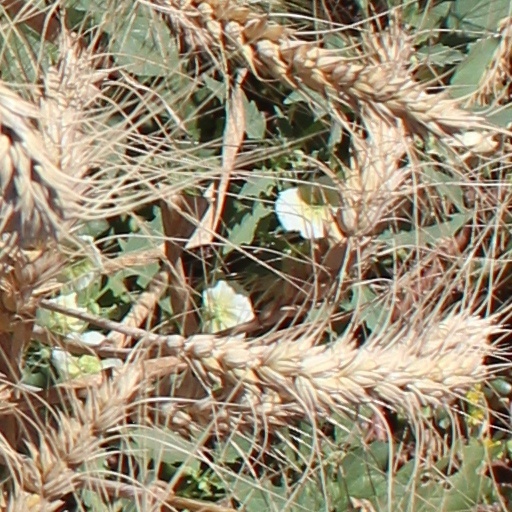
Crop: wheat